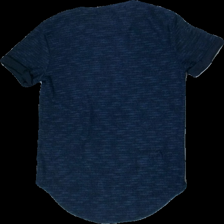
View: back
Type: T-shirt
Category: Ladies
Brand: Not in the list
Brand text on label: Young & Rich
Colors: Blue
Material: 100% polyester
Cut: Regular, C-collar
Size: S
Season: All
Holes: Minor
Damage: threads pulled
Price range: <50
Recommended usage: Export